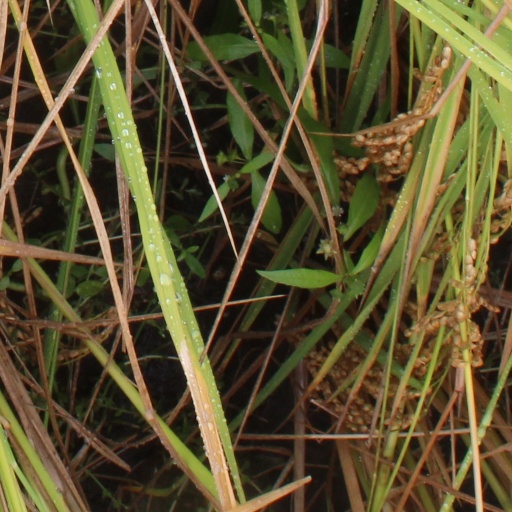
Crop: rice